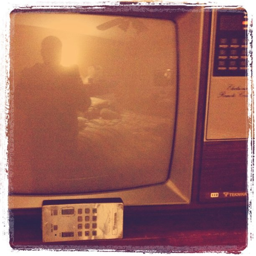
The television remote is set in front of an old television.
a old t.v.v that has a remote out in front
A TV sitting on top of a wooden table near a remote.
An old cathode TV set with remote leaned up against it.
a old television with a remote in front of it